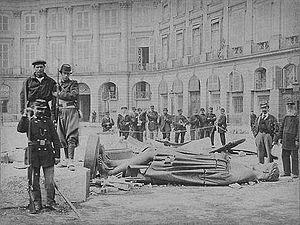
Bruno Auguste Braquehais, né le 28 janvier 1823 à Dieppe en Seine-Maritime et mort le 13 février 1875 à La Celle-Saint-Cloud en Île-de-France est un photographe français sourd muet.